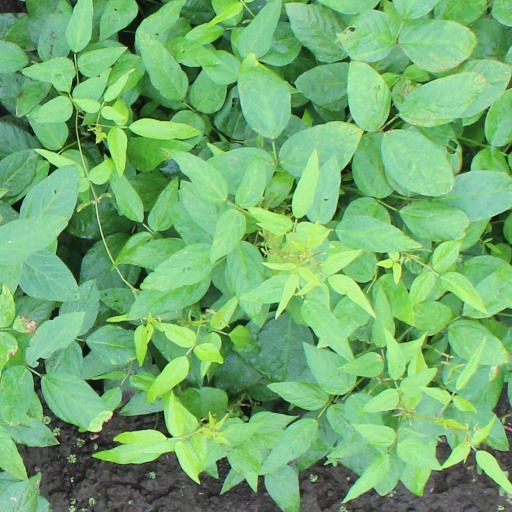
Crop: soybean